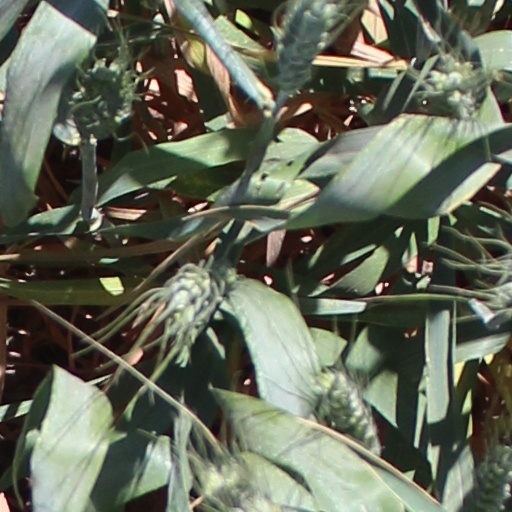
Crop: wheat